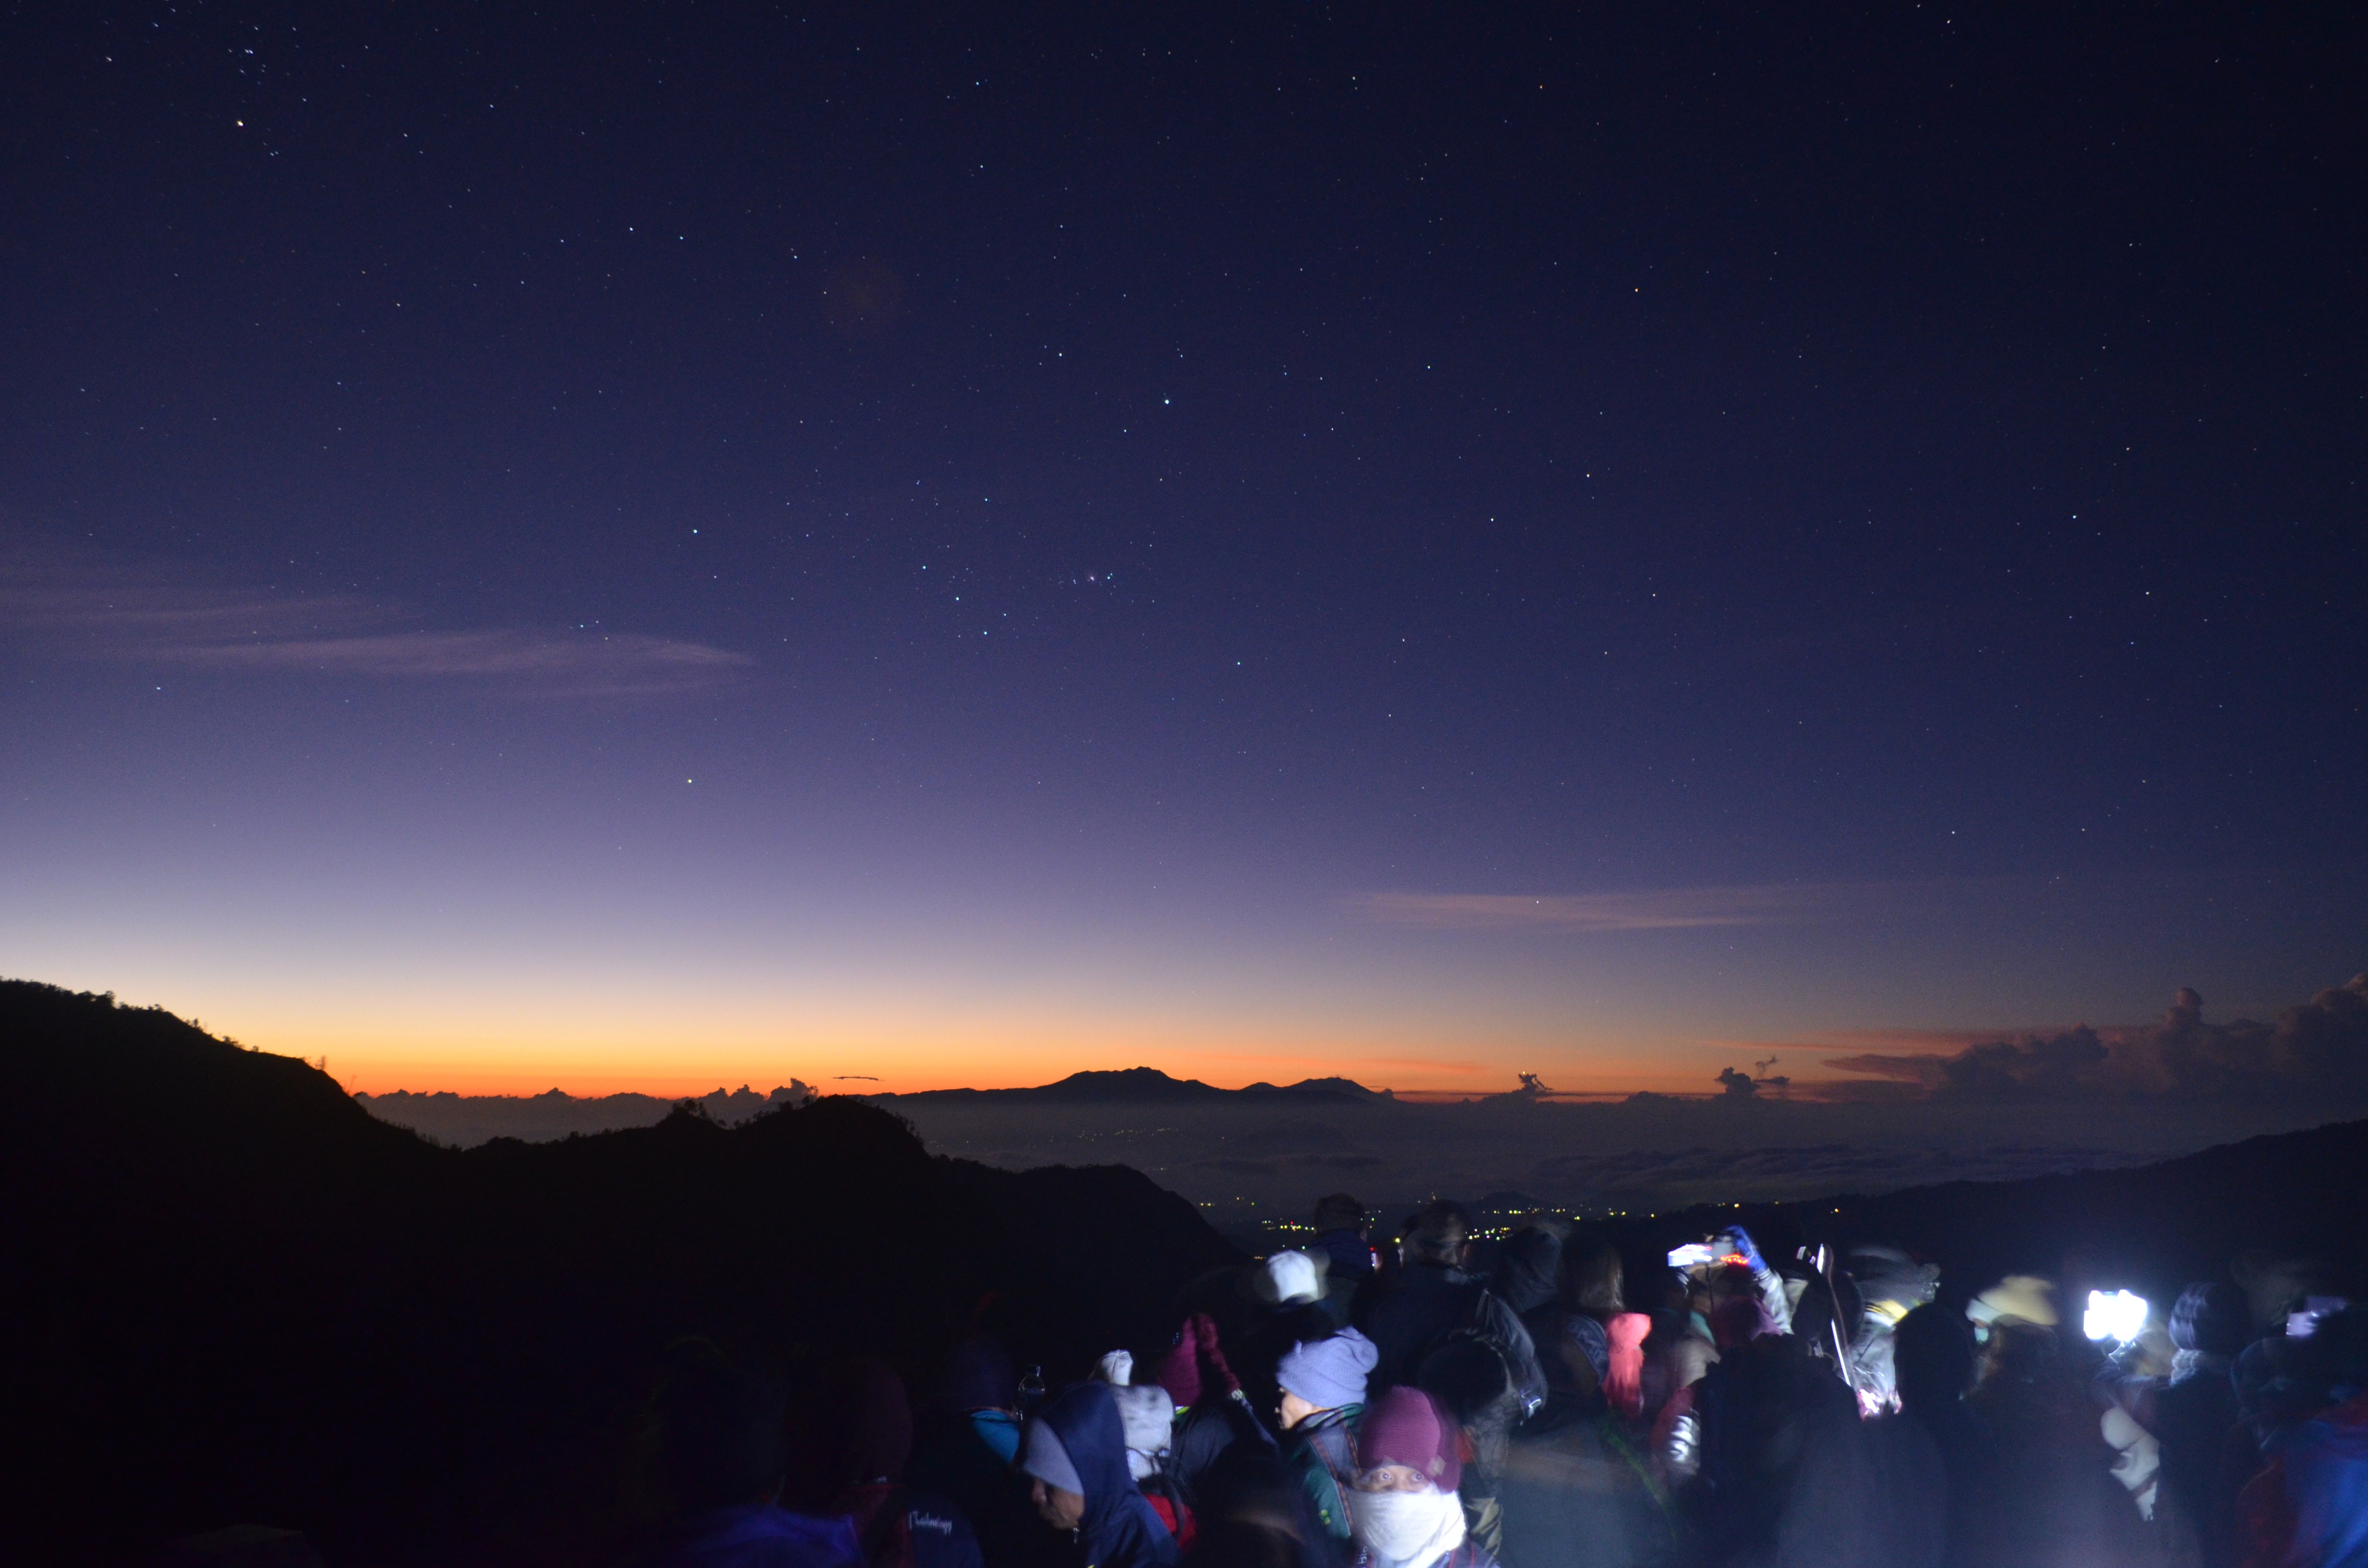
sky, night, star, dawn, atmosphere, dusk, evening, astronomical object, atmosphere of earth